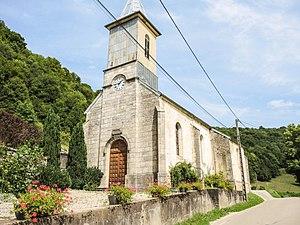
Eglise Notre-Dame de Cusance. Doubs